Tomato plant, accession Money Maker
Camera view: horizontal (90 deg, fisheye); turntable rotation: 60 degrees
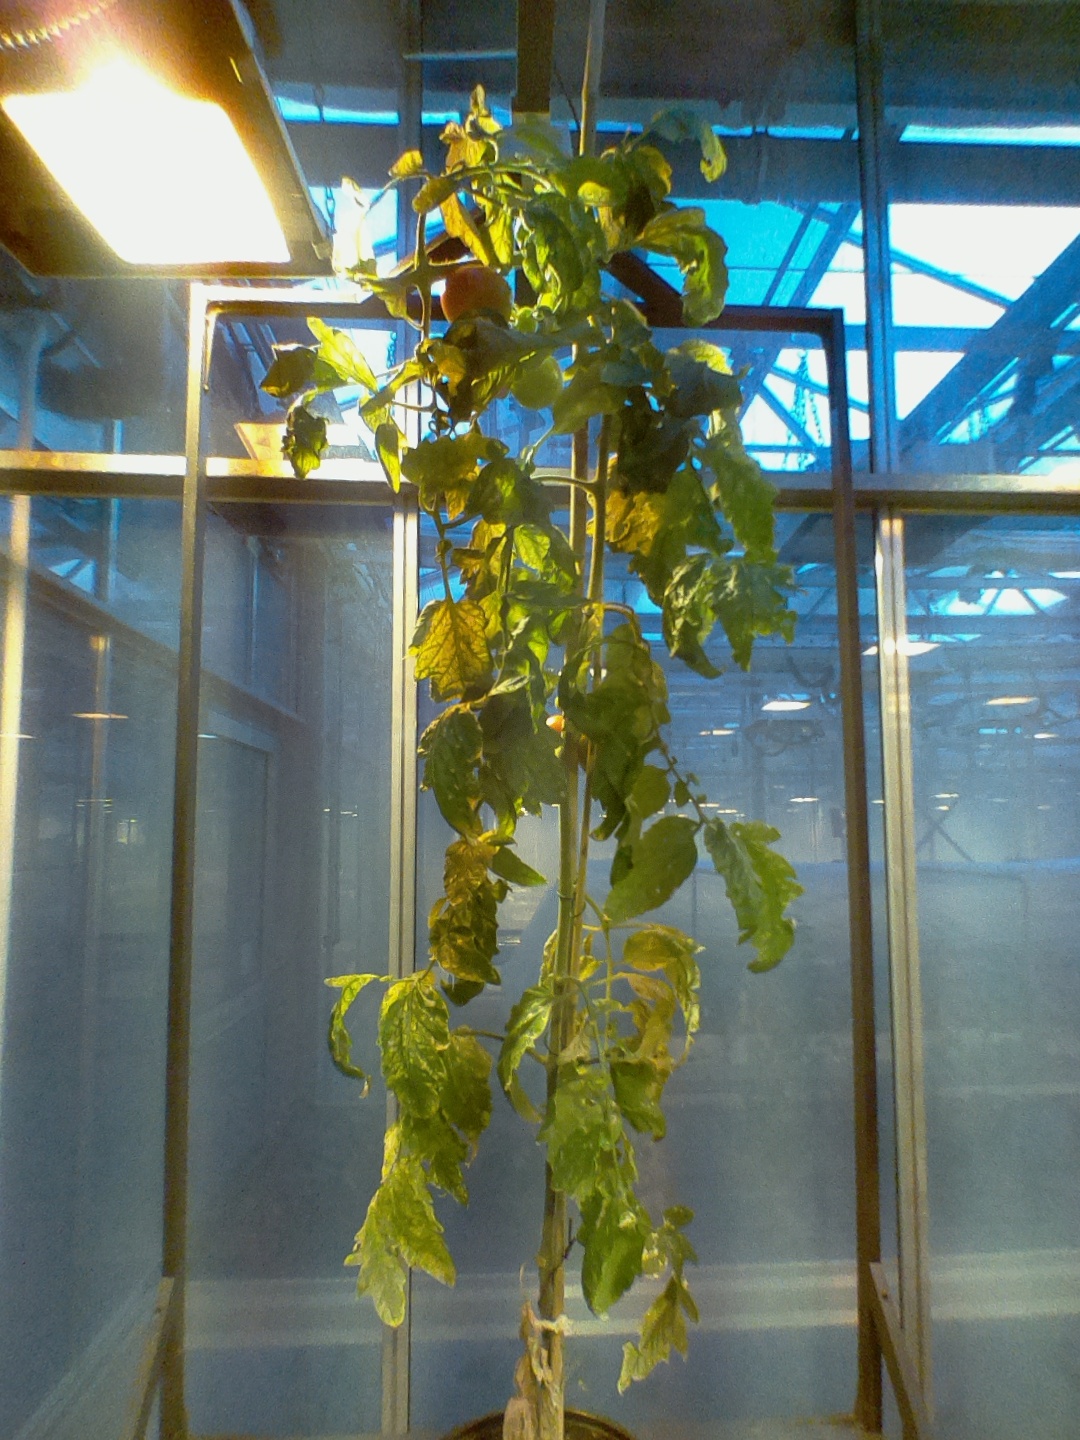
BBCH growth stage 81: 10%-20% of fruits show typical fully ripe color